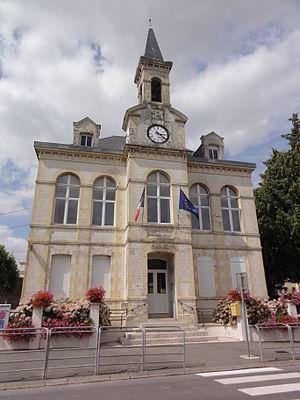
Brancourt-le-Grand est une commune française située dans le département de l'Aisne, en région Hauts-de-France.